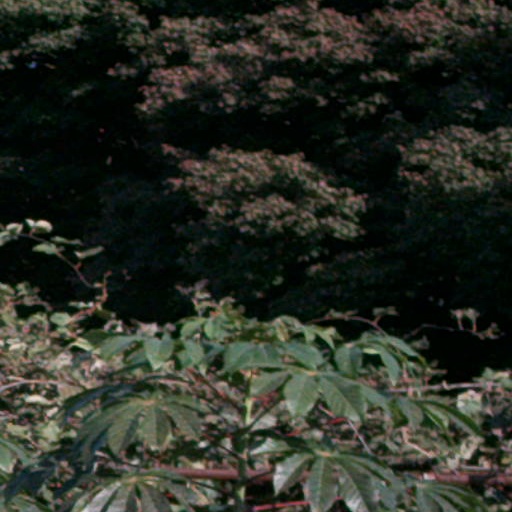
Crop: cassava